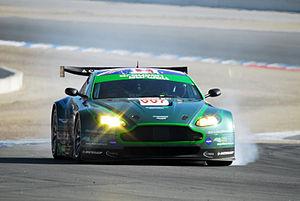
Le Drayson Racing est une écurie britannique de sport automobile basée à Gloucestershire et engagée dans le championnat American Le Mans Series et les 24 Heures du Mans. Elle est détenue par Eslpeth et Paul Drayson.
L'Aston Martin V8 Vantage GT2 est une automobile de compétition homologuée pour concourir successivement dans les catégories GT2 puis GTE de l'Automobile Club de l'Ouest. Elle est dérivée du modèle de série de l'Aston Martin V8 Vantage d'où elle tire son nom.